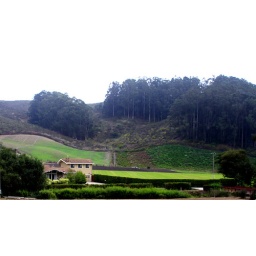
This farmhouse is part of a horse boarding stables along highway 92 going over the hill towards the coast.